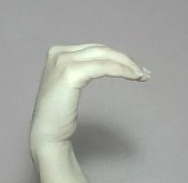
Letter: haa